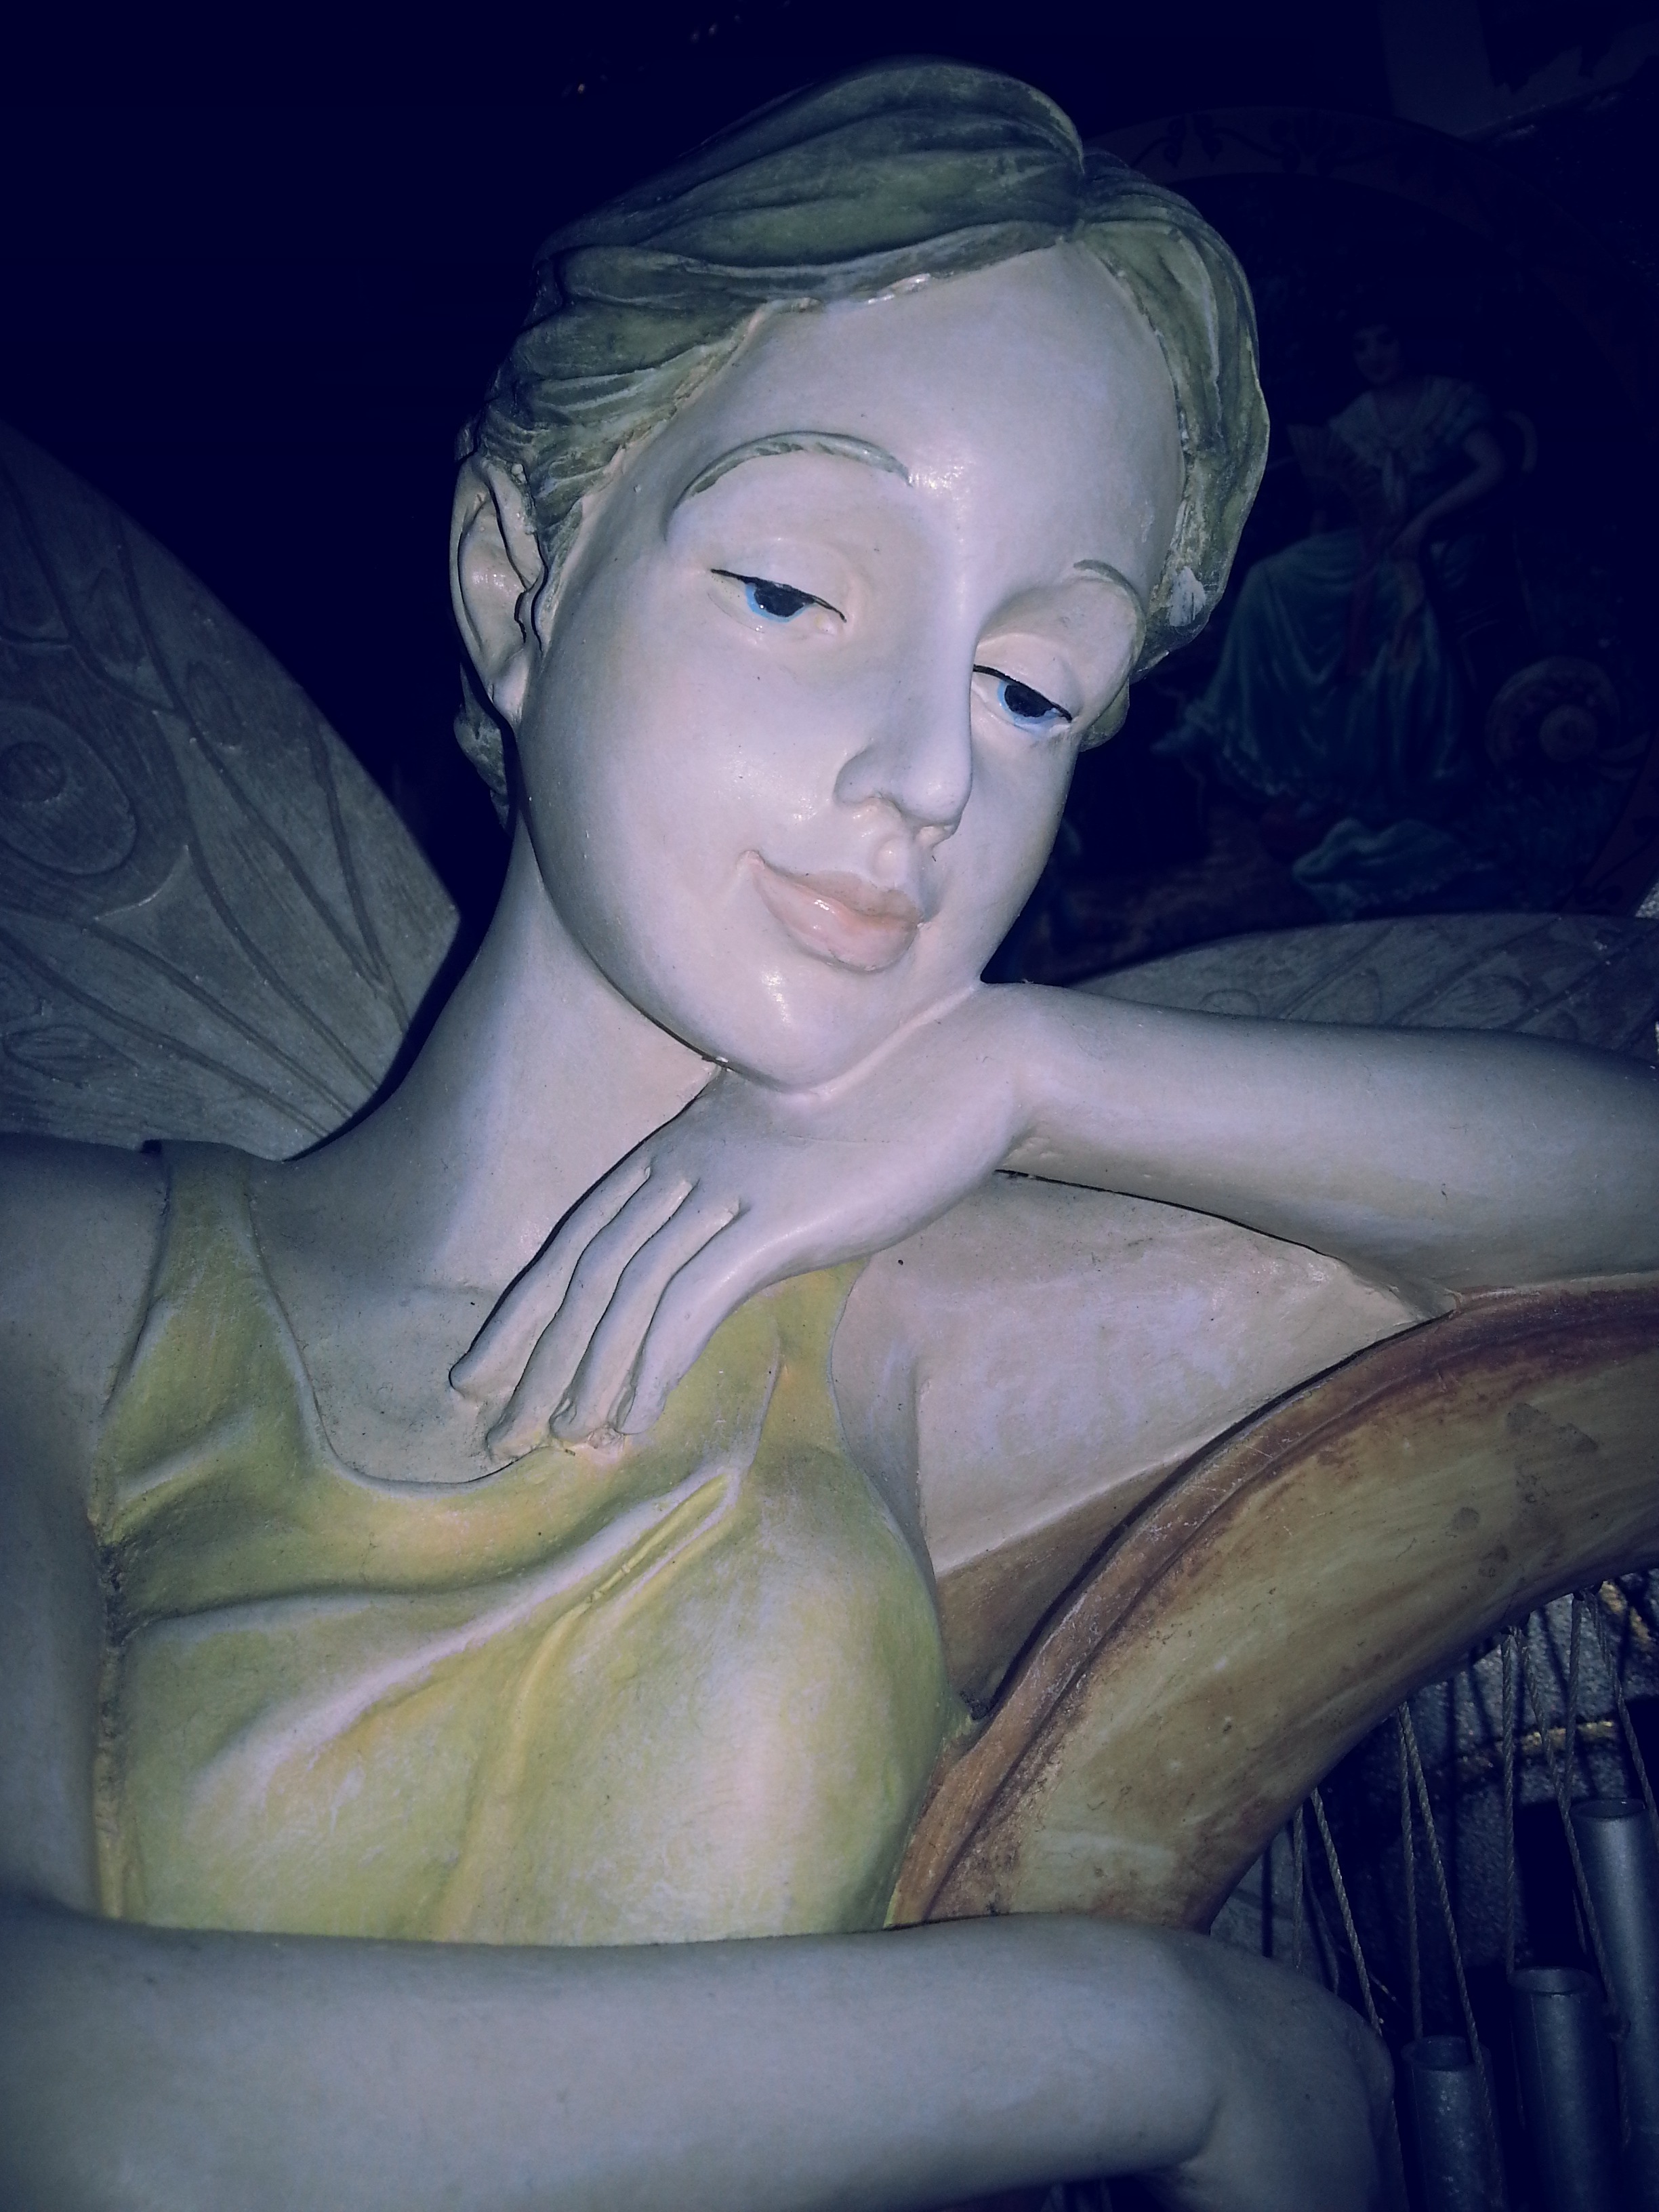
creative, wood, monument, statue, portrait, blue, lady, artwork, sculpture, religious, angel, art, beauty, carving, fictional character, art model, destign